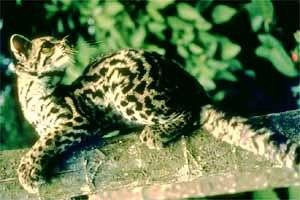
Un Margay dans le ""Corcovado National Park"", au Costa Rica, par Jerry Bauer From
Le chat tig désigne en créole guyanais une des deux espèces sud-américaines suivantes :
Leopardus est un genre de félins de la sous-famille des félinés. Il regroupe plusieurs petites espèces de félins d'Amérique du Sud.